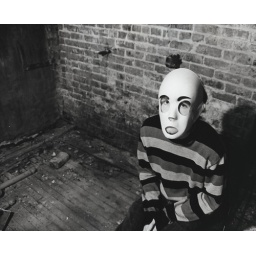
1st assignment in black and white photography. Angles and Depth of Field